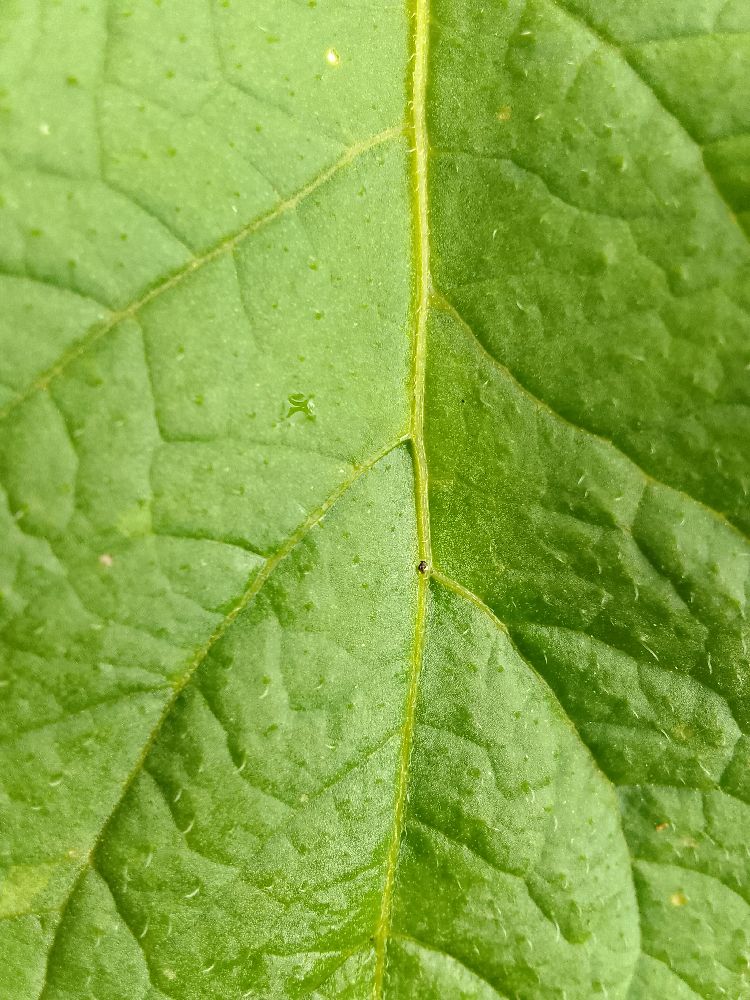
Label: Healthy